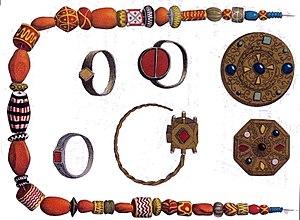
objet de fouilles archéologiques.
Molain est une commune française située dans le département de l'Aisne, en région Hauts-de-France.